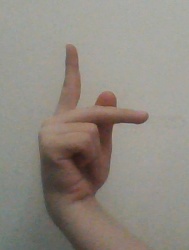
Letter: dha